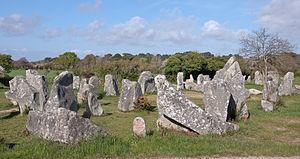
L'alignement de mégalithes de Kerzerho, à Erdeven, près de Carnac (Morbihan, Bretagne, France)